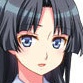
Portrait style: Anime Portrait